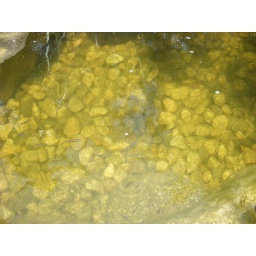
Little fish swimming in the artificial brook at the orange grove.